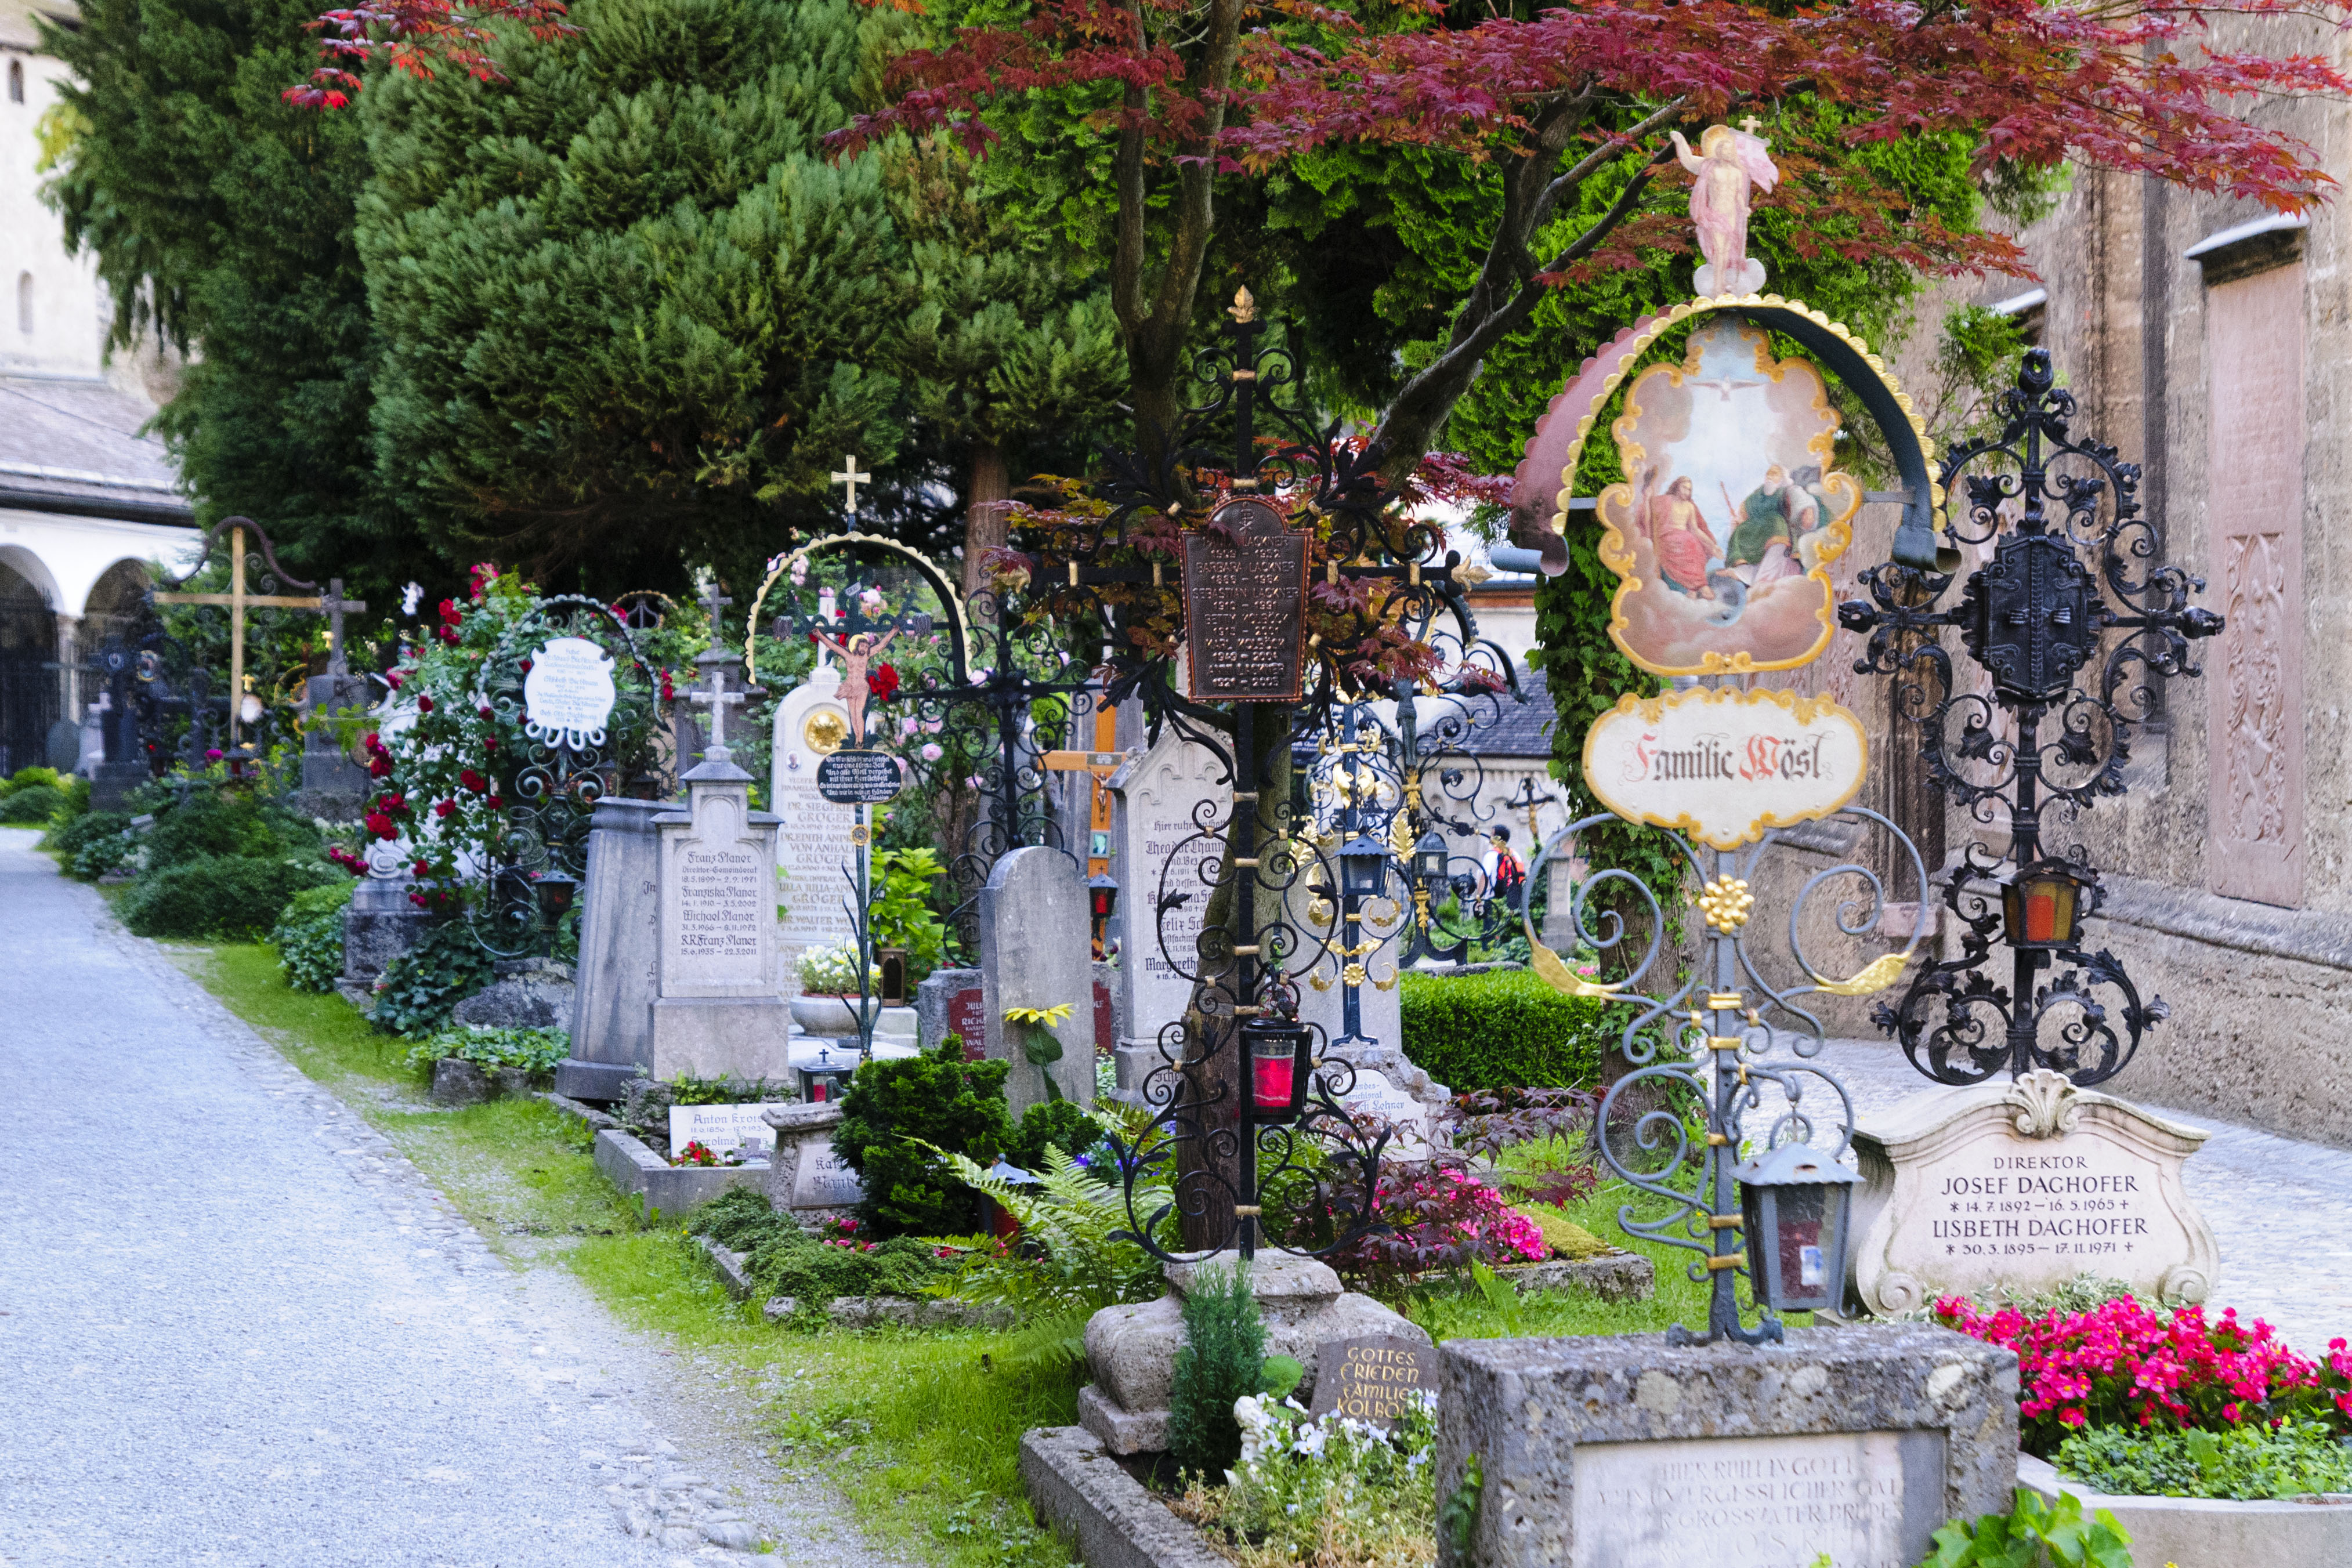
flower, nikon, cemetery, garden, grave, memorial, shrine, floristry, salzburg, d300, salisburgo